Soul Mates (1925 film)

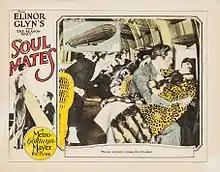
Lobby card

Soul Mates is a surviving 1925 American silent drama film directed by Jack Conway, based on the 1911 novel "The Reason Why" by Elinor Glyn. The movie was the second successful collaboration between Glyn and Conway.